Shui Mei Tsuen

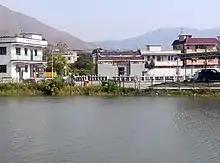
Tin Hau Temple and pond in Shui Mei Tsuen. Shui Mei Tsuen Village Office is on the left.

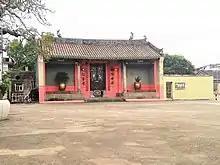
Tang Ching Lok Ancestral Hall in Shui Mei Tsuen

Shui Mei Tsuen is a village in the Kam Tin area of Yuen Long District, Hong Kong.